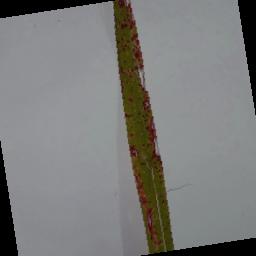
Label: Rice___Leaf_Blast